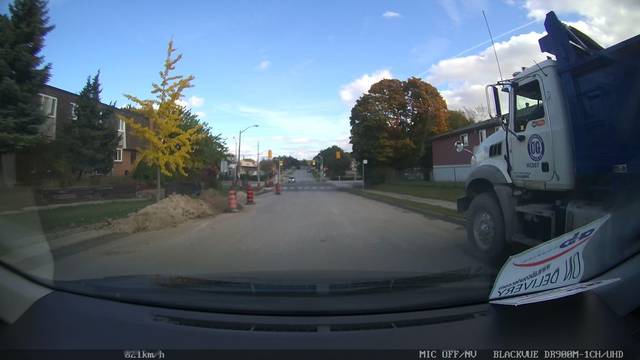
Region: Canada
Coordinates: 43.798, -79.335